Kuku (food)

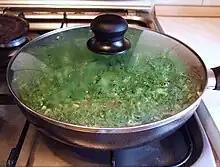
Cooking "kuku sabzi" (herb kuku) in a pan

The traditional preparation of kuku involves frying the ingredients in oil over a low heat and is accomplished with steaming in a closed space. Baking is also a popular method of preparation. An extra thickness is given to the dish by adding yeast. The ultimate result is a cake-like omelette that is usually served with bread, but it might rather be accompanied by rice, particularly in the northern Iranian province of Gilan, where the consumption of rice in general was traditionally preferred over bread.